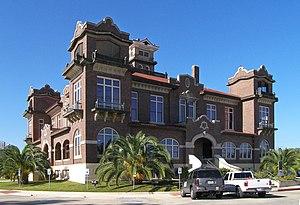
Le comté d'Atascosa, en anglais : Atascosa County, est un comté situé dans le sud de l'État du Texas aux États-Unis. Fondé le 25 janvier 1856, son siège de comté est la ville de Jourdanton. Selon le recensement des États-Unis de 2010, sa population est de 44 911 habitants, estimée, en 2017, à 48 981 habitants.
La ville de Jourdanton est le siège du comté d'Atascosa, dans l’État du Texas, aux États-Unis. Lors du recensement de 2010, elle comptait 3 871 habitants.